Christopher Marlowe

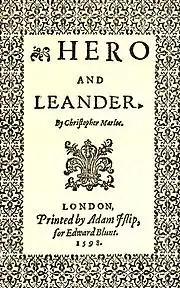
Title page to 1598 edition of Marlowe's "Hero and Leander"

Similar examples of Marlowe's statements were given by Thomas Kyd after his imprisonment and possible torture (see above); Kyd and Baines connect Marlowe with mathematician Thomas Harriot's and Sir Walter Raleigh's circle. Another document claimed about that time that "one Marlowe is able to show more sound reasons for Atheism than any divine in England is able to give to prove divinity, and that ... he hath read the Atheist lecture to Sir Walter Raleigh and others".